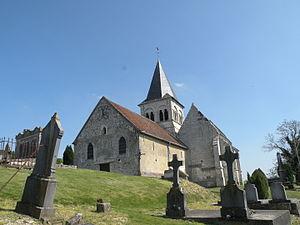
église Saint-Fuscien à Frocourt
Frocourt est une commune française située dans le département de l'Oise en région Hauts-de-France.